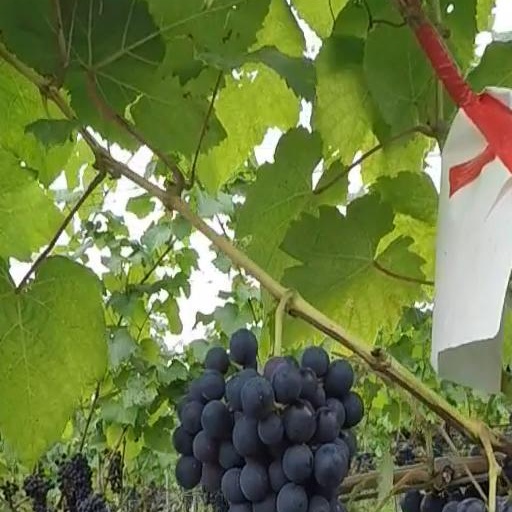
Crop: grape